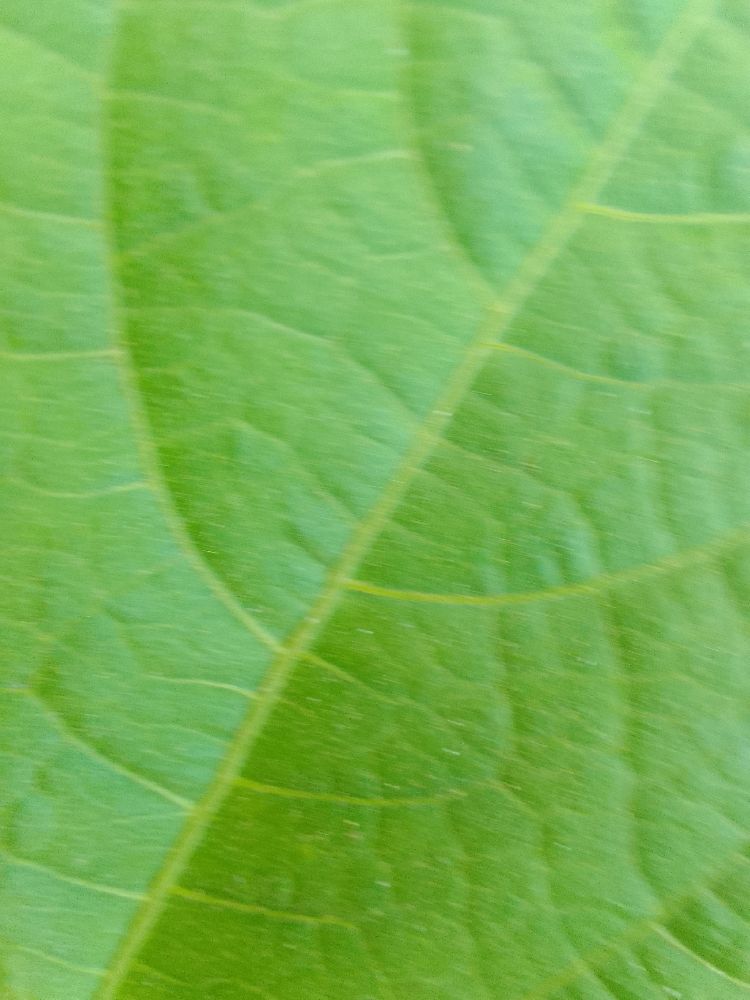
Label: healthy